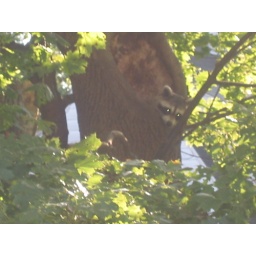
Mama raccoon in the tree next door